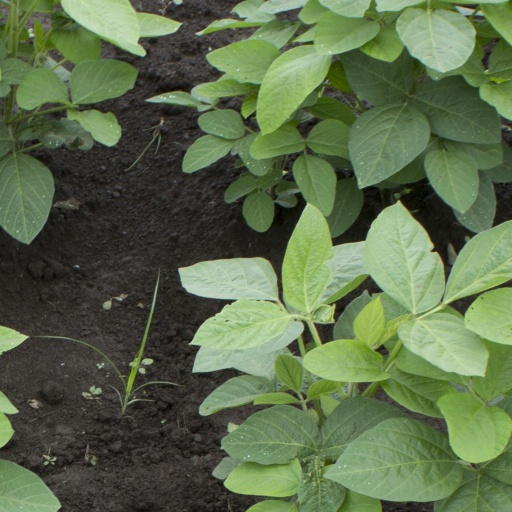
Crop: soybean